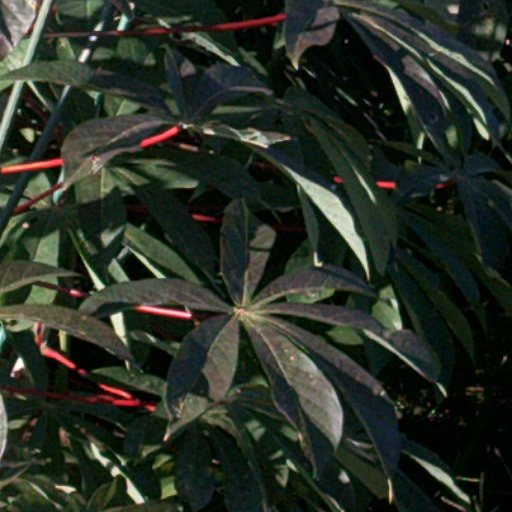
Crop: cassava